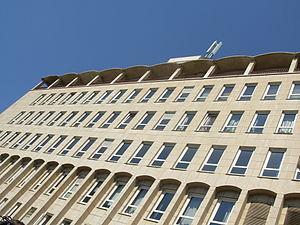
Façade de la faculté de lettres d'Aix-en-Provence
La faculté des arts, lettres, langues et sciences humaines est une unité de formation et de recherche de l'université d'Aix-Marseille.
Aix-Marseille Université est une université française généraliste, implantée à Marseille et à Aix-en-Provence, possédant également des implantations dans d'autres villes de la région Provence-Alpes-Côte d'Azur. Elle est membre depuis 2019 du projet d'université européenne CIVIS. Elle est créée en 2012 par la fusion de trois ex-universités.